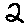
Label: 2